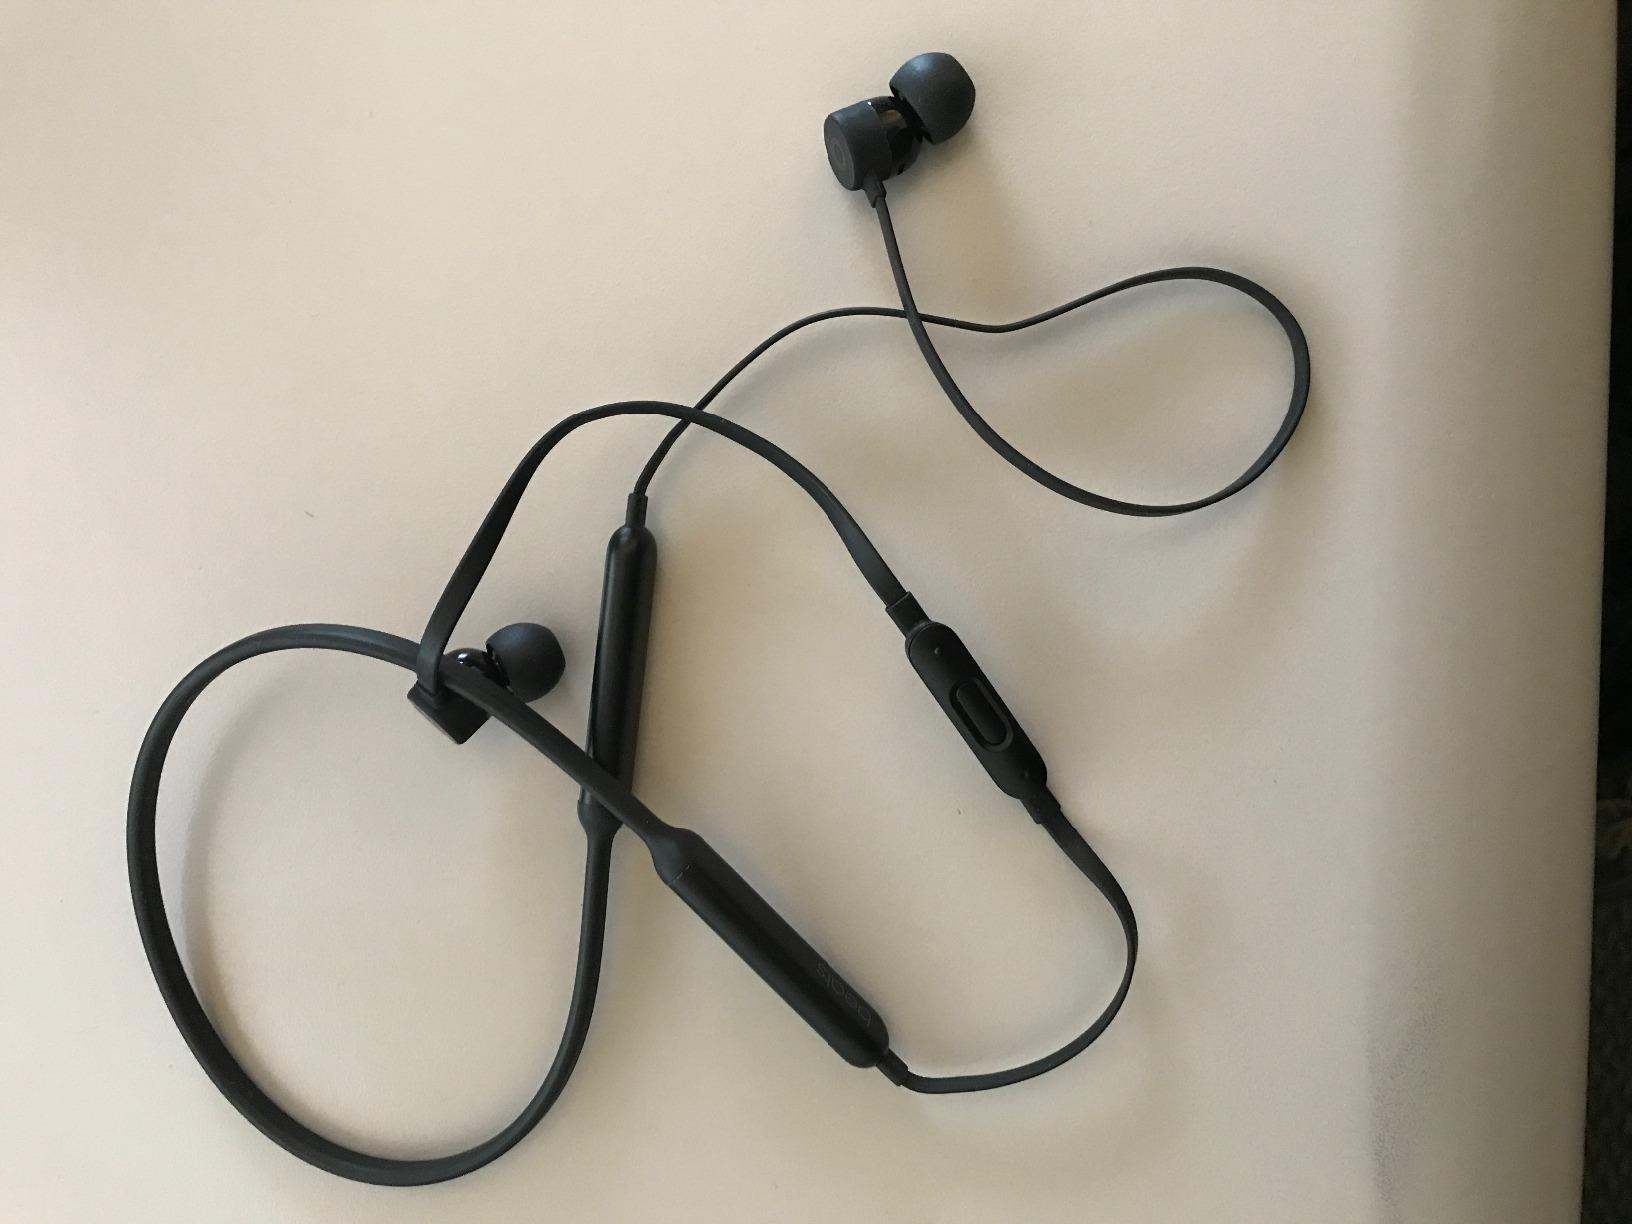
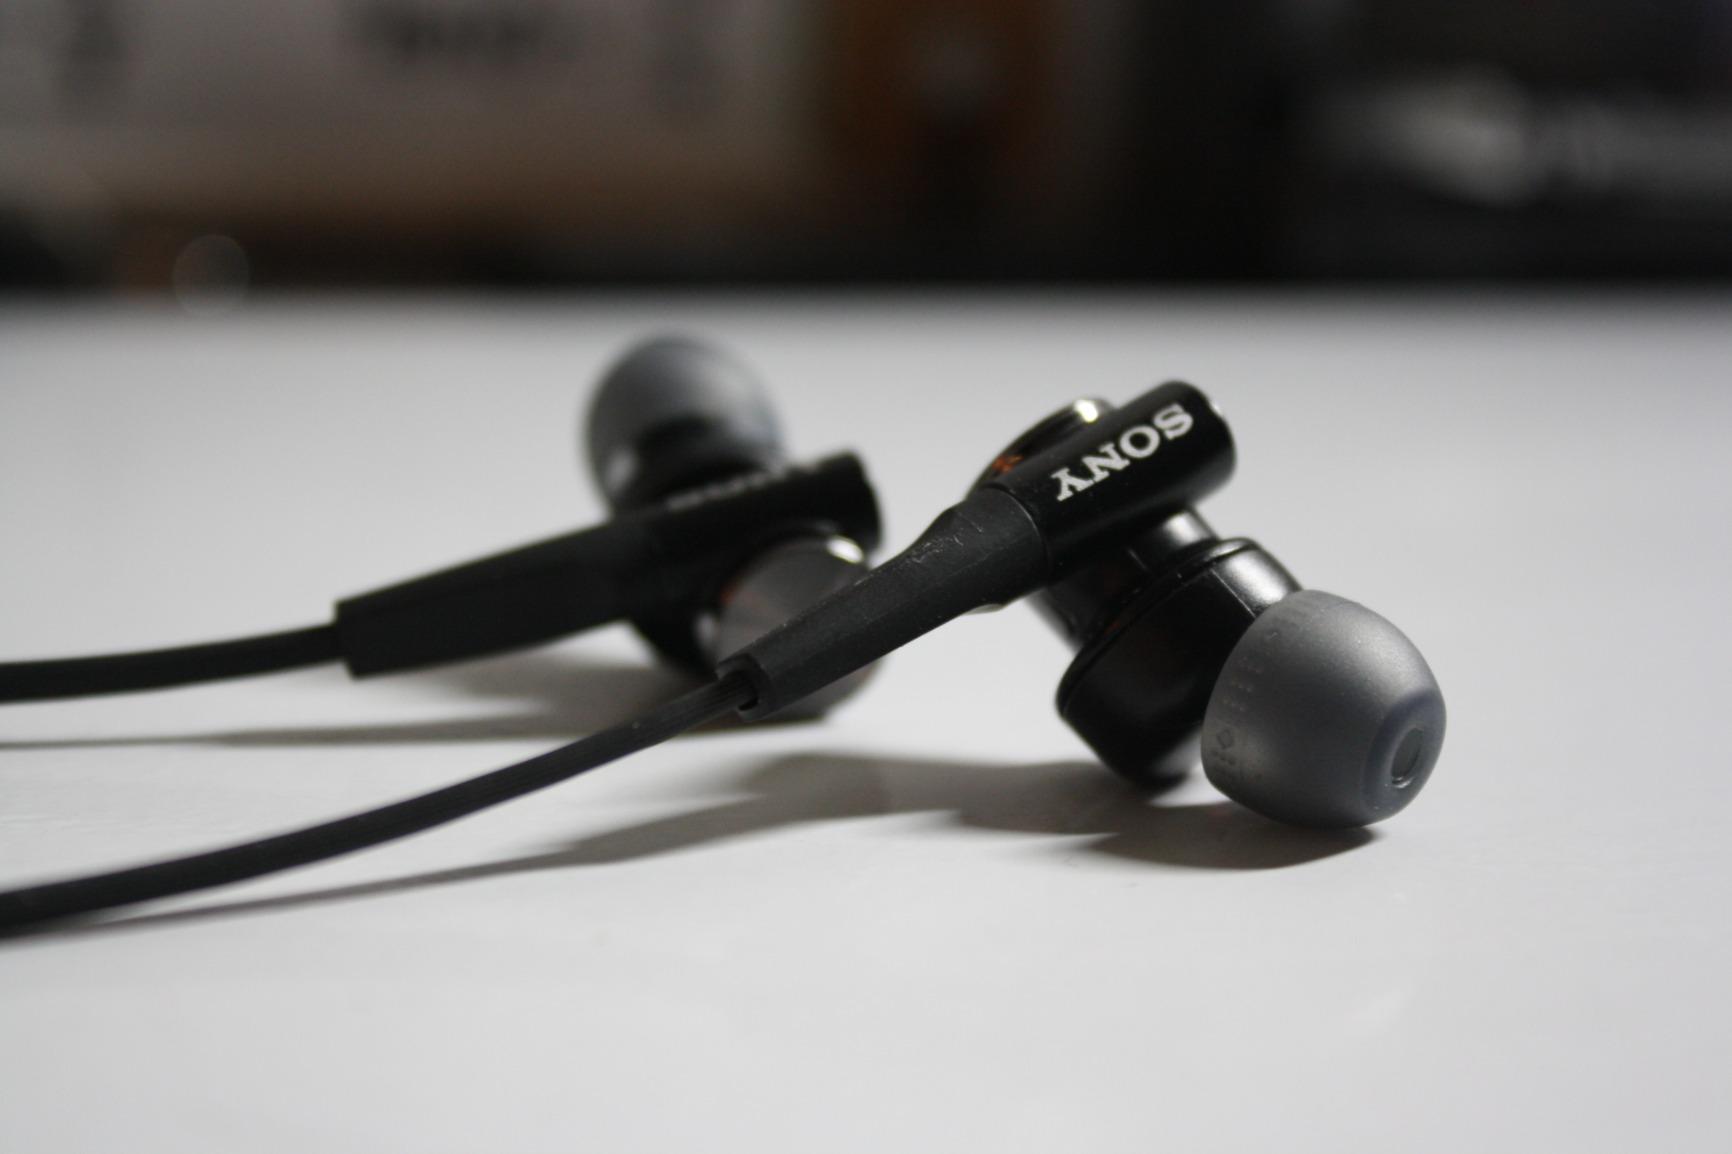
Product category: headphones
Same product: no